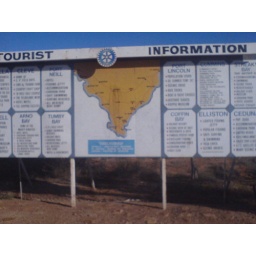
not a white lion in sight!